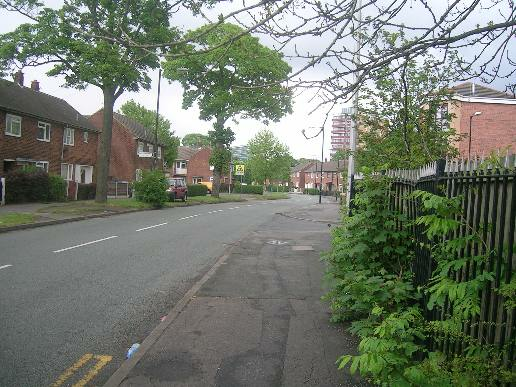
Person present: No